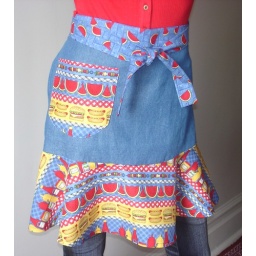
Waaaaaaaaaaaater Melon. I miss the days of the truck going down the street with the best watermelons in town.